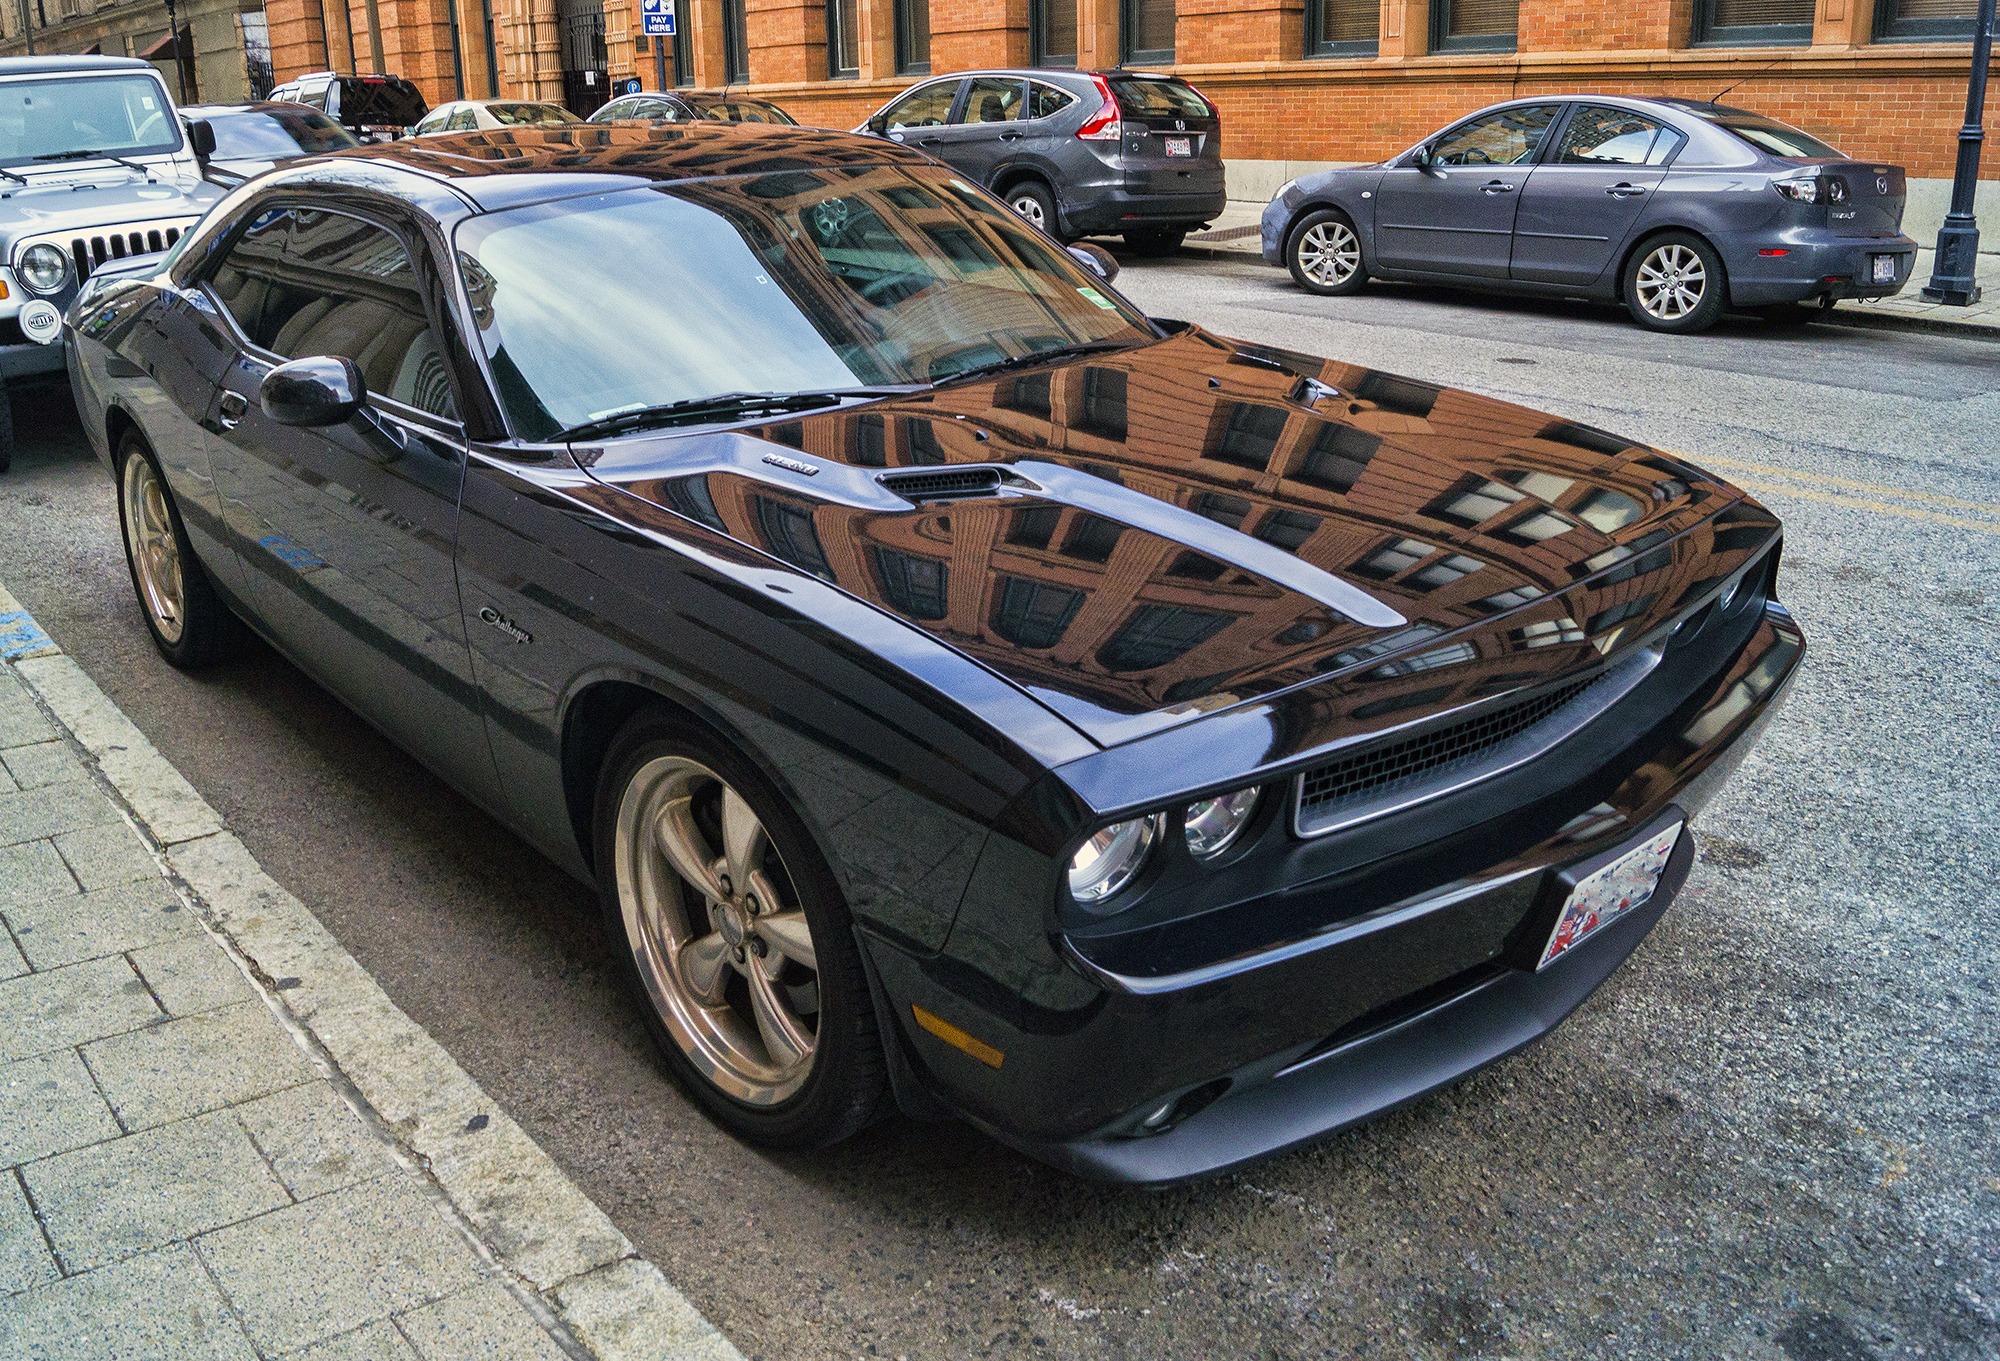
car, automobile, transportation, vehicle, speed, classic car, automotive, bumper, muscle car, land vehicle, automobile make, automotive exterior, automotive design, performance car, stock car racing, dodge challenger